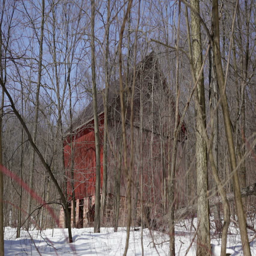
weathered red barn of an abandoned homestead hidden in snowy woods .